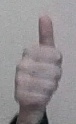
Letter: aleff